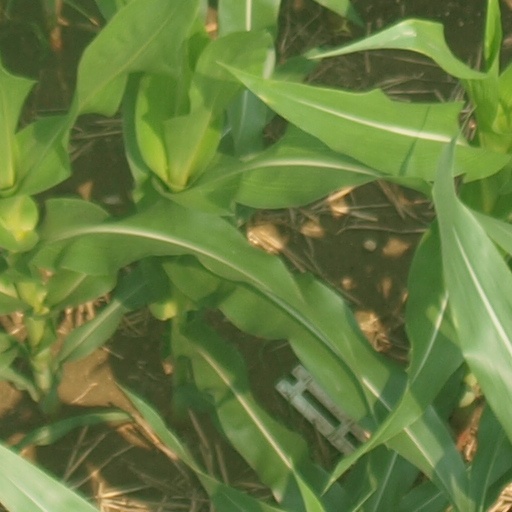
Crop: maize; corn